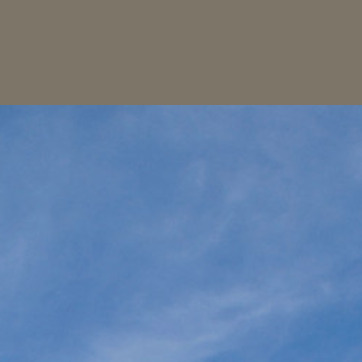
Material: sky